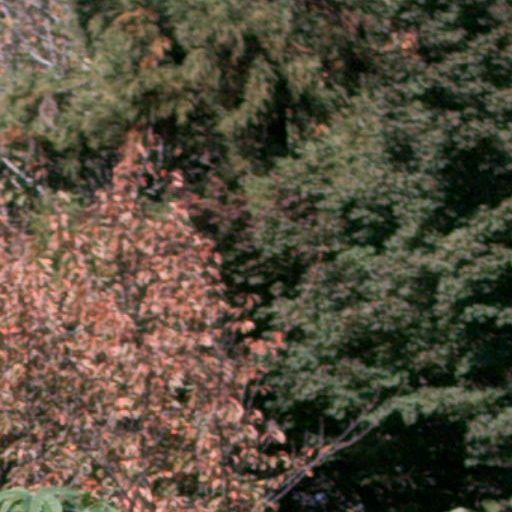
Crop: cassava